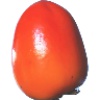
Label: Kaki 1